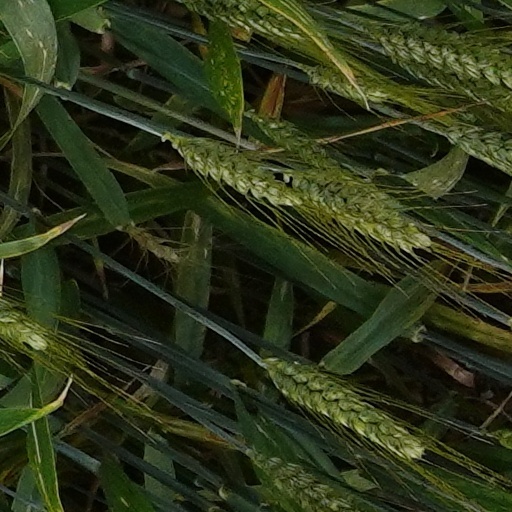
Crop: wheat